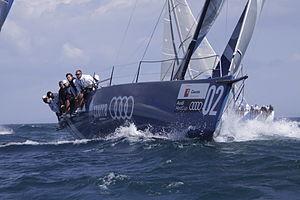
Le TP 52 est une classe de monocoque de 52 pieds menée en équipage. Ce sont des voiliers obéissant à une jauge à restrictions, dont la classe est reconnue comme série internationale par l'ISAF. Initialement conçus pour la course transpacifique, ils sont désormais aussi utilisés dans le cadre de l'Audi Med Cup, circuit de régate se déroulant en Méditerranée, mais aussi dans de nombreuses régates courues sous la jauge IRC.